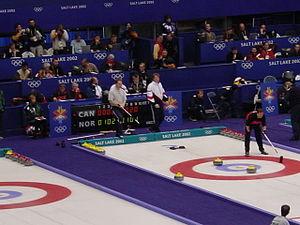
Les Jeux olympiques d'hiver de 2002, officiellement connus comme les XIXᵉˢ Jeux olympiques d'hiver, ont eu lieu à Salt Lake City aux États-Unis du 8 au 24 février 2002. Plusieurs fois candidate par le passé, Salt Lake City obtient les Jeux en s'imposant face à Östersund, Sion et Québec. Elle est la troisième ville américaine à accueillir les Jeux olympiques d'hiver après Lake Placid en 1932 et 1980 et Squaw Valley en 1960. L'organisation des Jeux est confiée au « Salt Lake Olympic Committee », présidé par Mitt Romney. L'ensemble des sites de compétition se situent dans l'Utah, répartis entre les villes de Salt Lake City, Provo, Ogden et les stations de sports d'hiver de la chaîne Wasatch.
Le curling aux Jeux olympiques d'hiver de 2002 se déroule du 11 au 22 février 2002 à Ogden. Sport de démonstration en 1932, 1988 et 1992 après avoir été sport officiel à l'édition 1924, il est programmé comme sport olympique depuis 1998 à Nagano.
The Ice Sheet, également nommée Weber County Ice Sheet, est une patinoire située sur le campus de l'université d'État de Weber à Ogden, dans l'Utah, aux États-Unis.